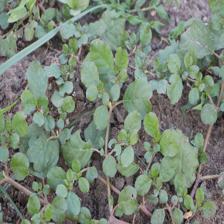
Label: BroadLeafWeed